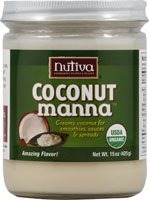
Item Name: Nutiva Coconut Manna -- 15 oz
Product Description: Creamy Whole Coconut: Coconut Manna is a delicious whole food, made of pure, dried coconut flesh. This tropical "melt in your mouth" treat contains 12% fiber and 9% protein and nourishing fats. Warm it up to spread the goodness.
Value: 15.0
Unit: Ounce

Price: 9.58